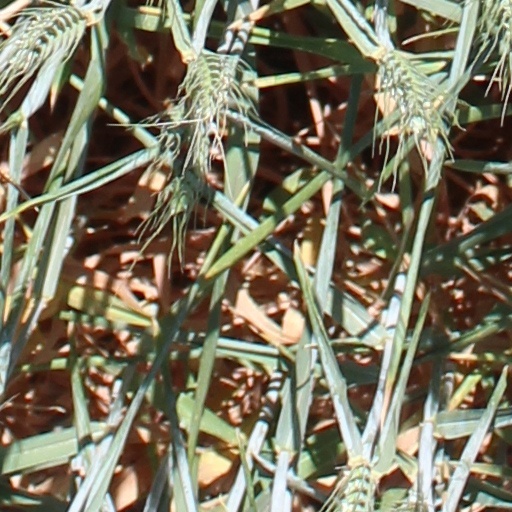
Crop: wheat